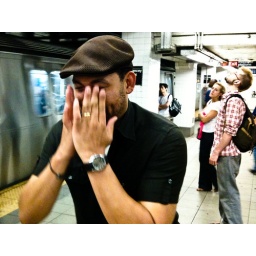
Mid-anecdote, regarding some guy who threw up in his own face on the ground floor at SXSW this year.